Henriette-Félicité Tassaert

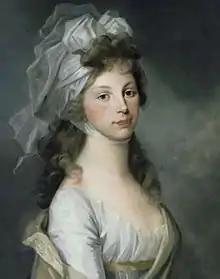
"Portrait of Queen Luise of Prussia (1776-1810)", 1797, oil

Henriette-Félicité Tassaert (4 May 1766 – 8 June 1818) was a German painter of Flemish extraction.